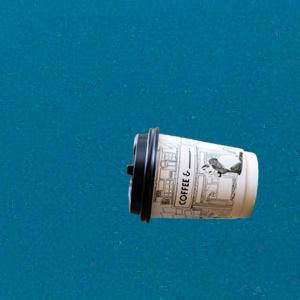
Label: cups